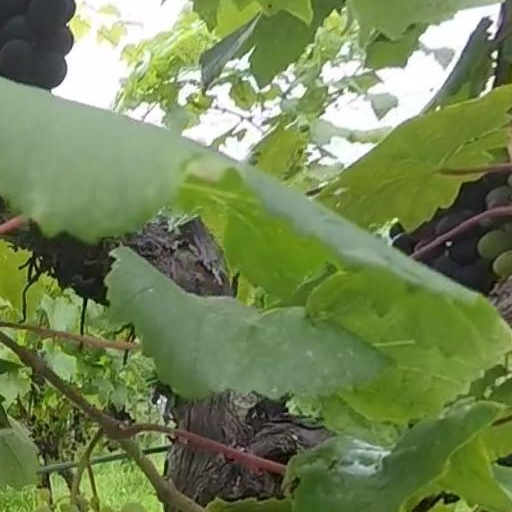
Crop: grape